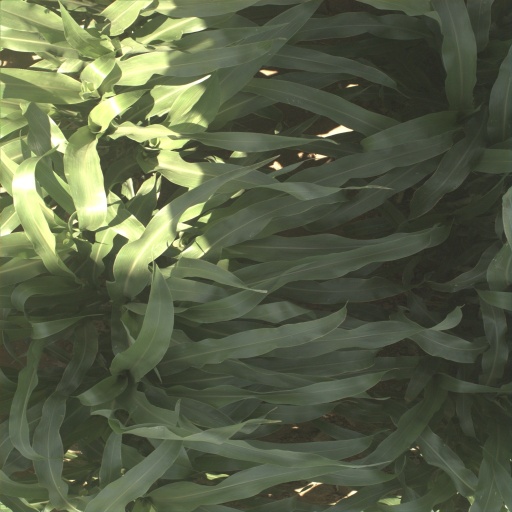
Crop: sorghum